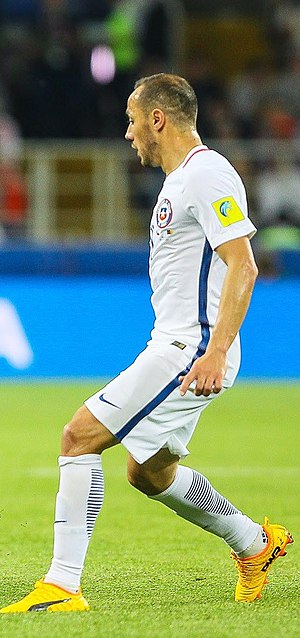
Marcelo Díaz
Marcelo Alfonso Díaz Rojas er en chilensk fodboldspiller, der spiller for Pumas UNAM i Mexico som midtbanespiller. Han har tidligere repræsenteret blandt andet Celta Vigo og Hamburger SV.